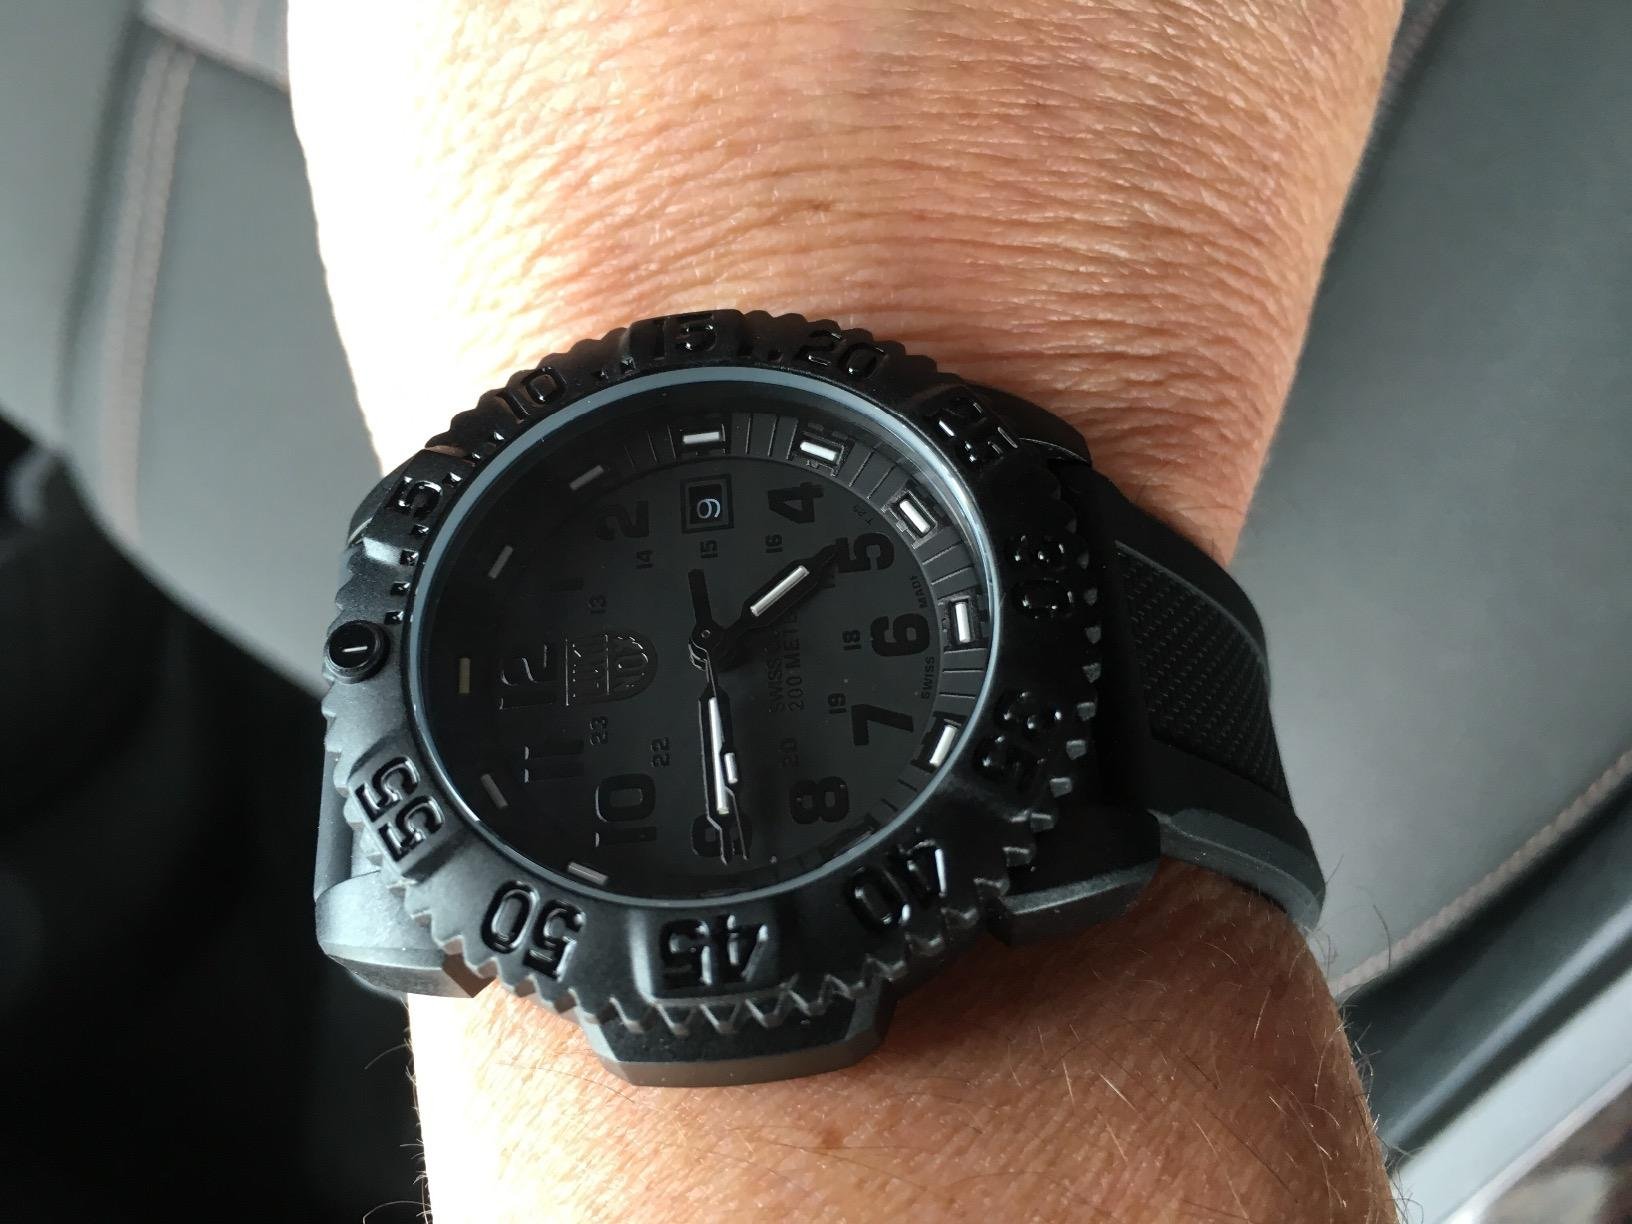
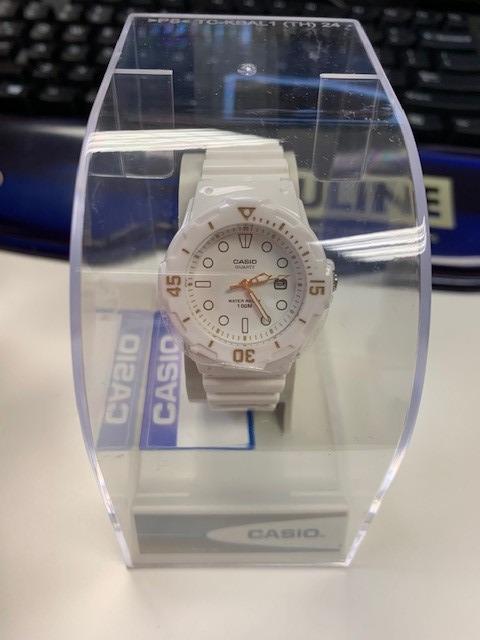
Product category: accessories_watch
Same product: no